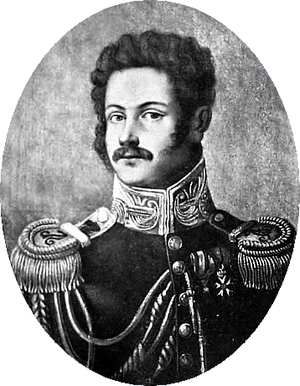
Józef Bonawentura Załuski, né à Ojców le 14 juillet 1787 et mort à Cracovie le 25 avril 1866, est un officier et écrivain polonais qui participe aux guerres napoléoniennes de 1807 à 1814.